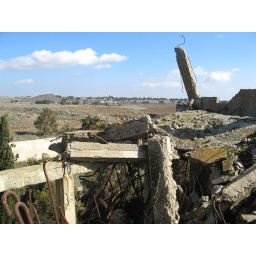
The white buildings in the distance are a United Nations observation base camp.